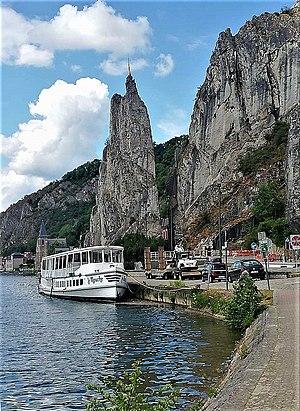
Le célèbre rocher bayard de Dinant.
Dinant [dinɑ̃] est une ville francophone de Belgique située en Région wallonne et en Ardenne belge, chef-lieu d'arrondissement en province de Namur.